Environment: real
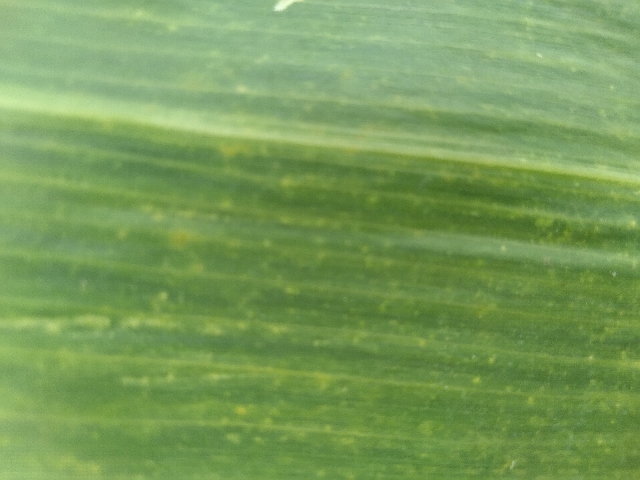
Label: lethal_necrosis